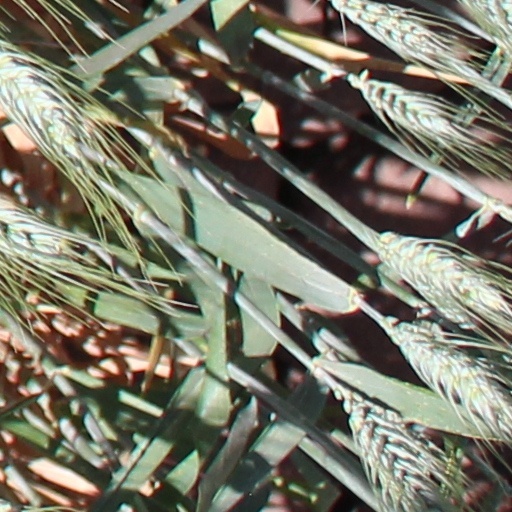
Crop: wheat